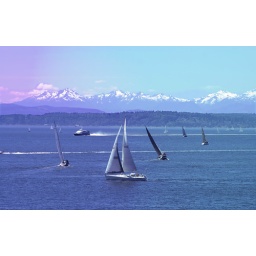
cascades in the background; a dash of red gradient; just add water